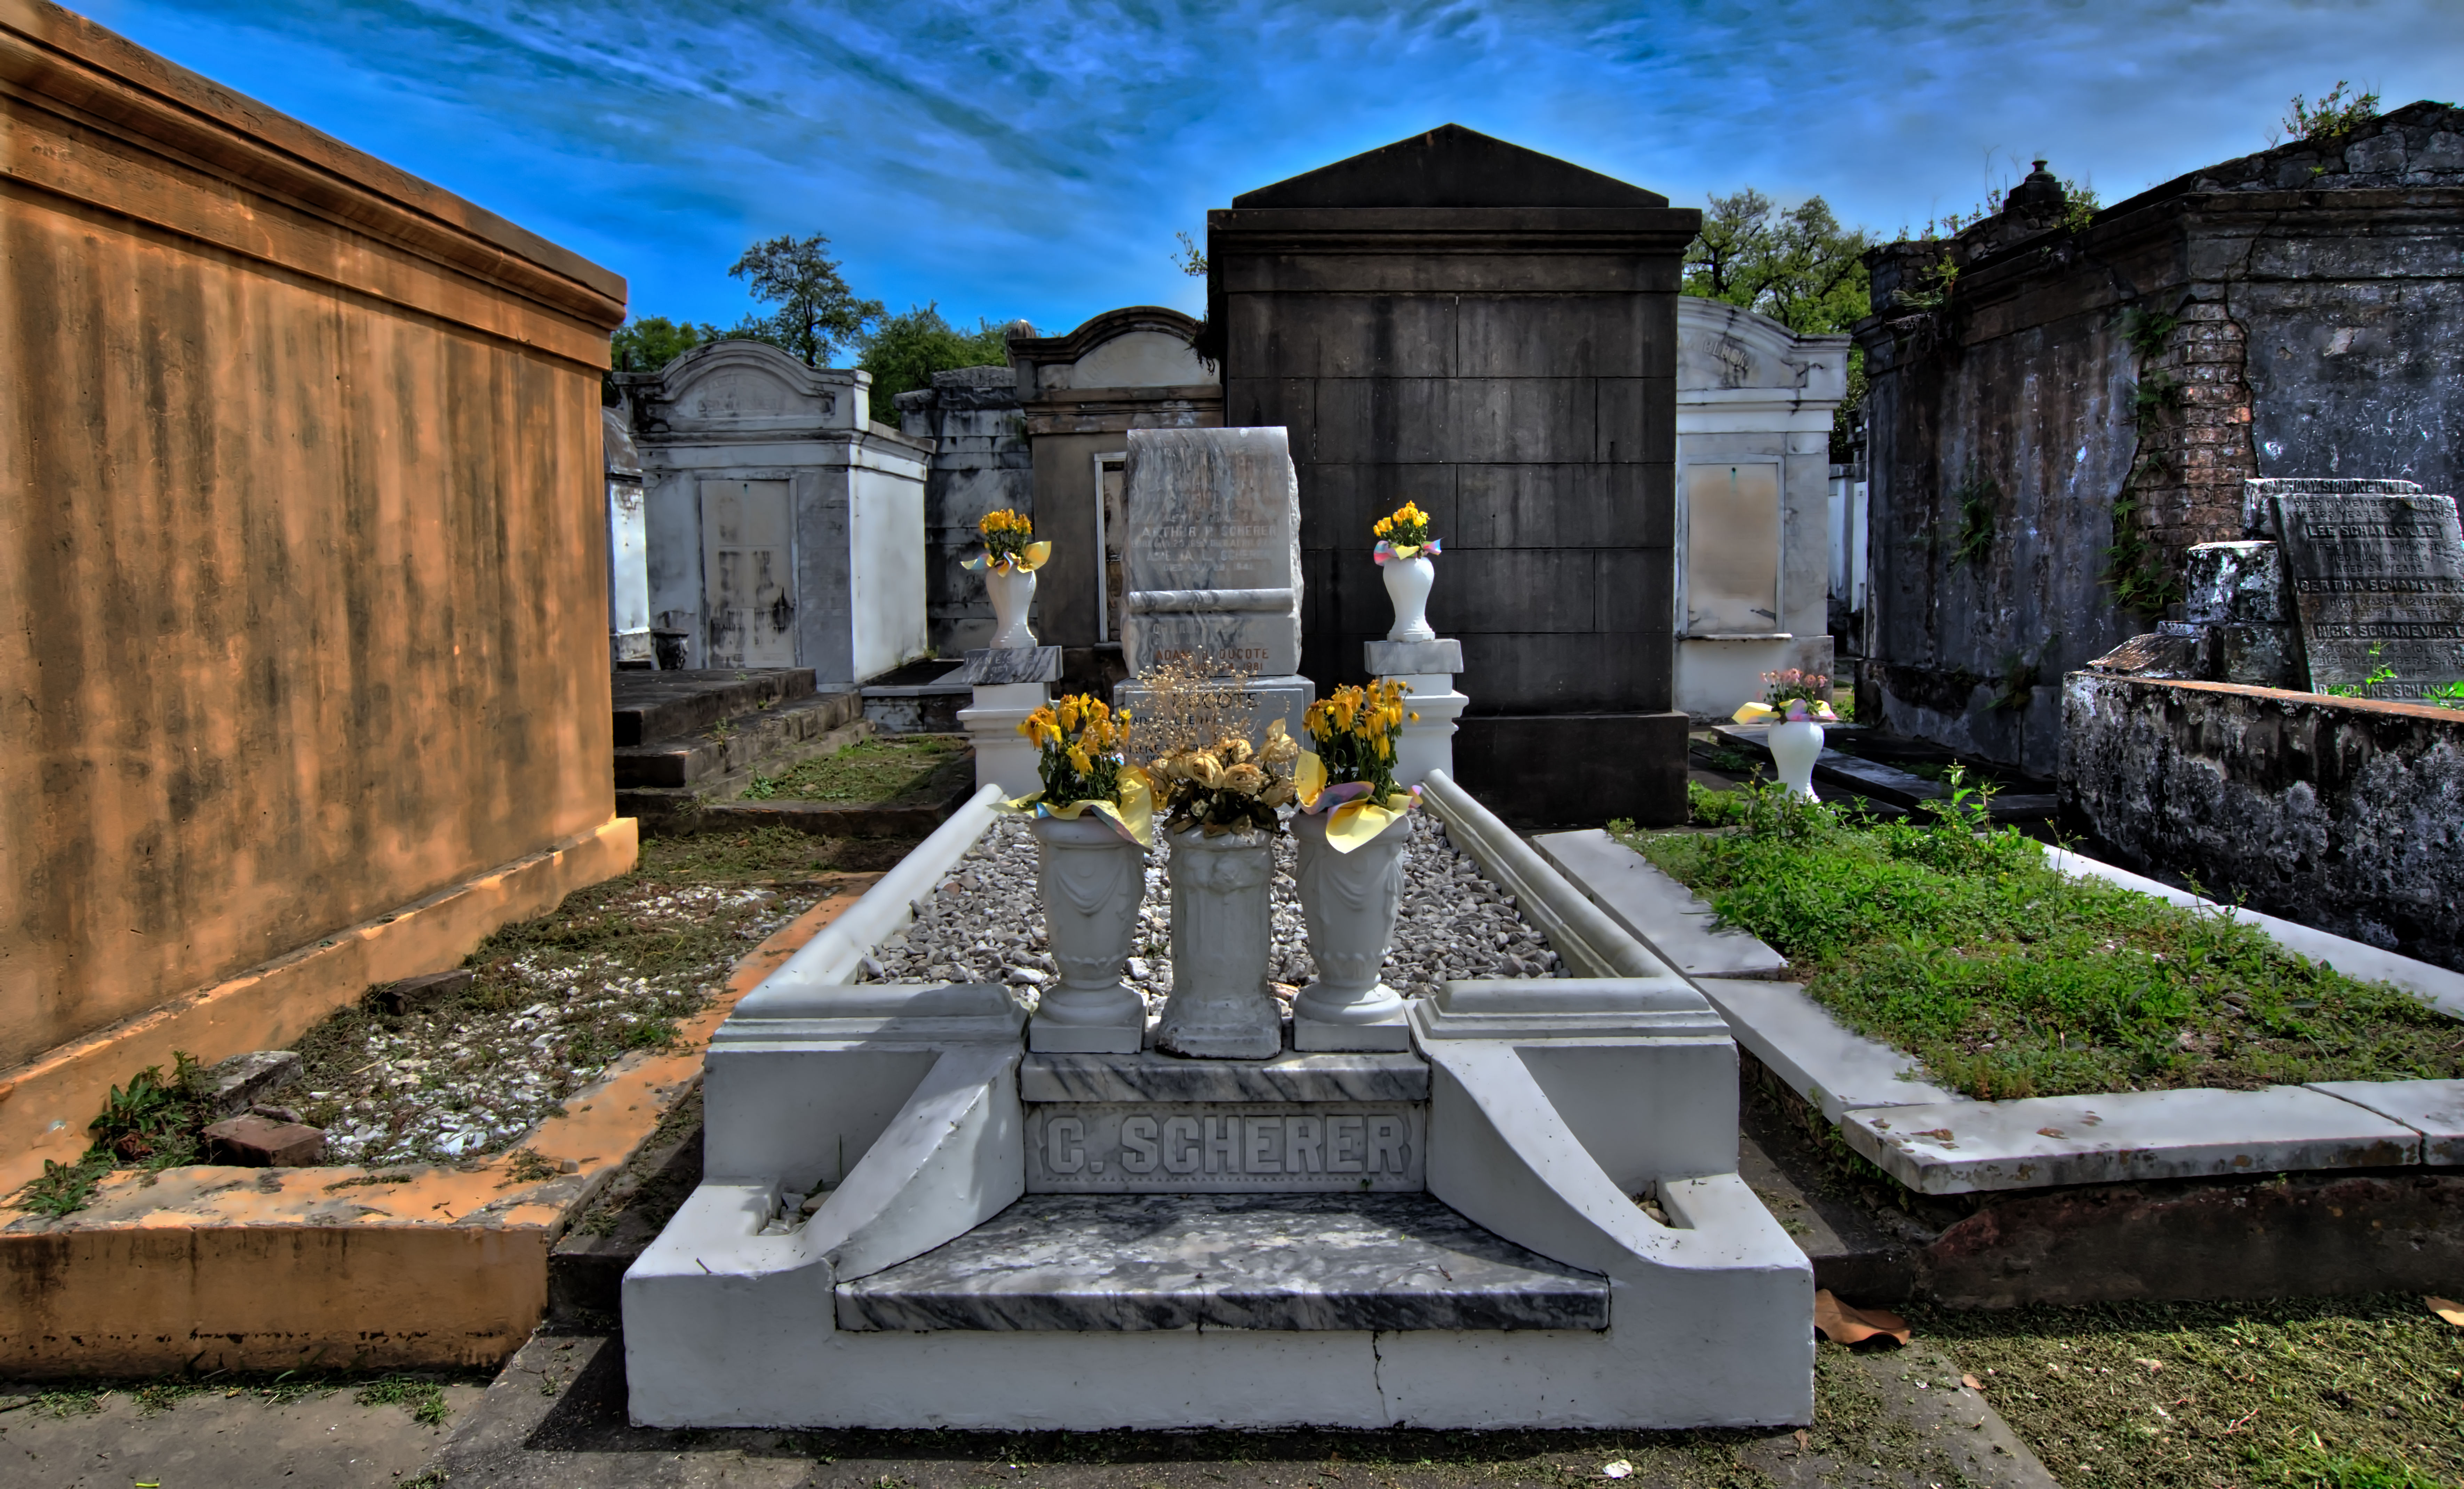
monument, cemetery, grave, memorial, hdr, cool image, la, new, estate, lafayette, i, screenshot, orleans, nola, ancient history